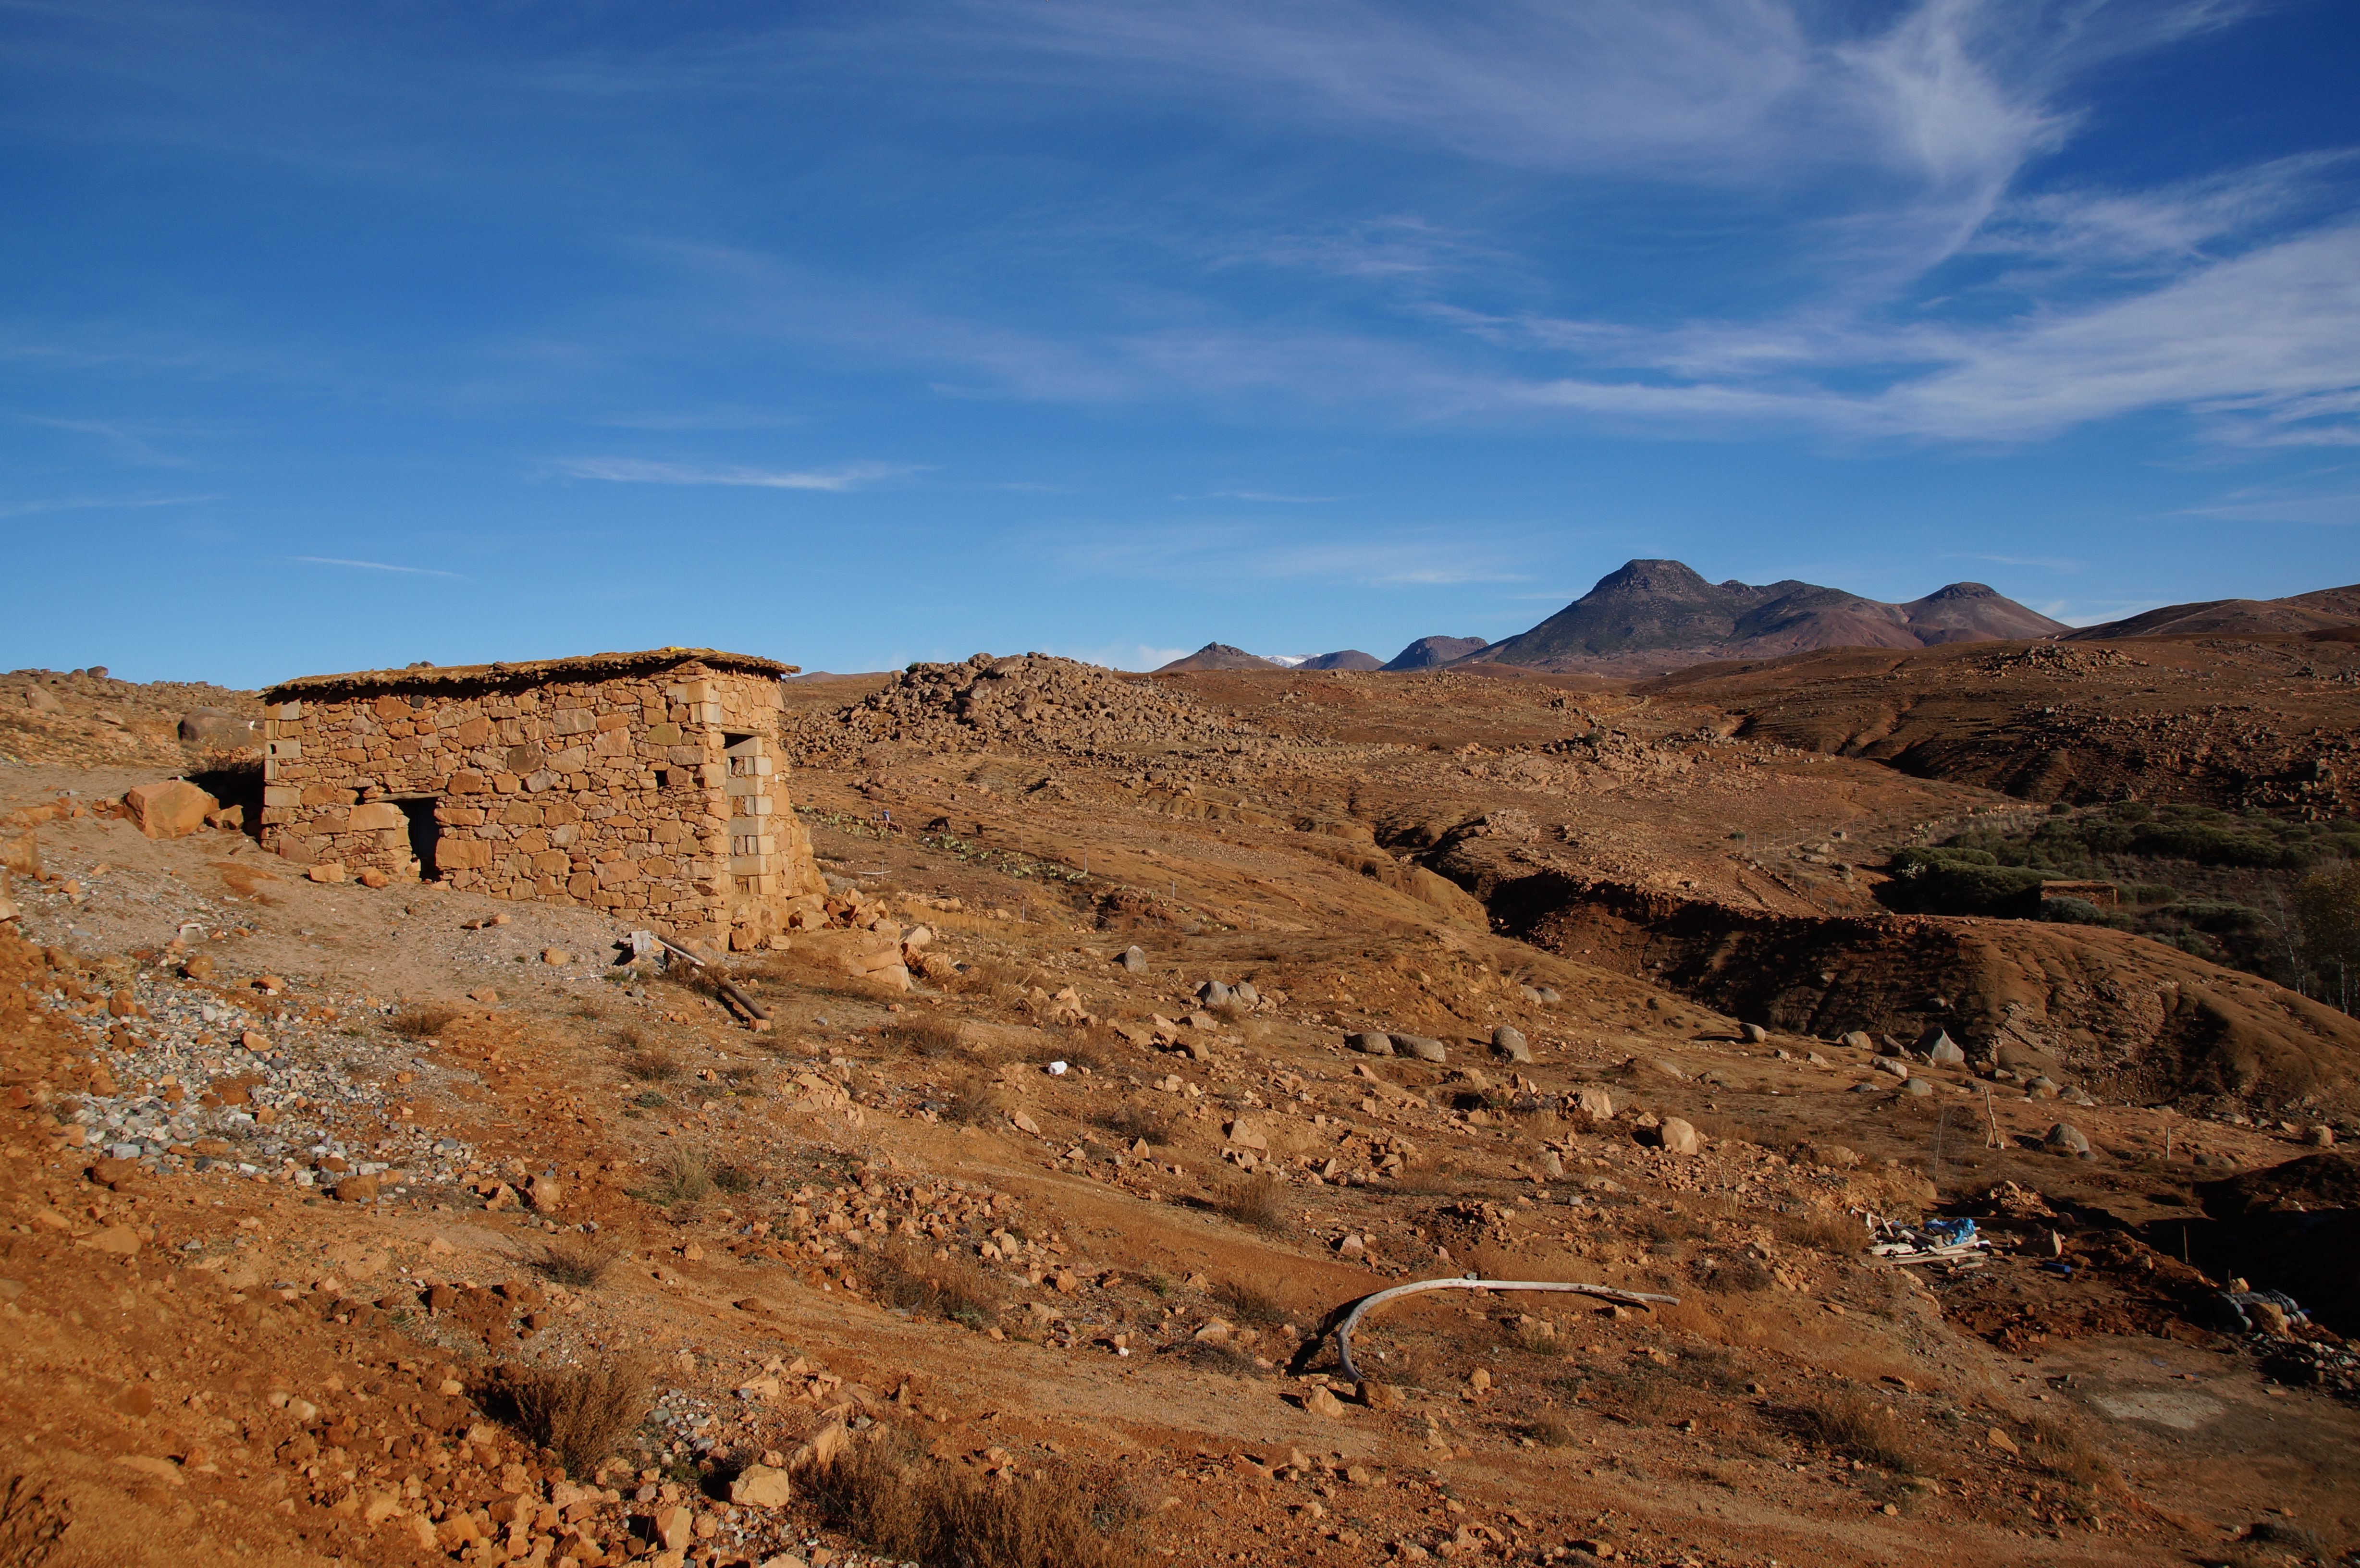
nature, maroc, mountainous landforms, sky, badlands, formation, rock, geology, wilderness, wadi, mountain, hill, plateau, makhtesh, landscape, soil, ecoregion, escarpment, geological phenomenon, national park, outcrop, valley, cloud, terrain, fault, canyon, road, cliff, bedrock, erosion, desert